Kensington Gardens

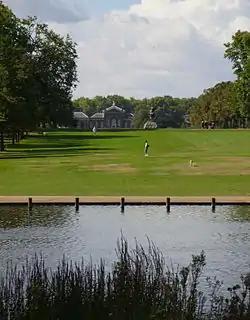
View across The Long Water to Kensington Palace

Kensington Gardens, once the private gardens of Kensington Palace, are among the Royal Parks of London. The gardens are shared by the City of Westminster and the Royal Borough of Kensington and Chelsea and sit immediately to the west of Hyde Park, in west London. The gardens cover an area of 107 hectares (265 acres). The open spaces of Kensington Gardens, Hyde Park, Green Park, and St. James's Park together form an almost continuous "green lung" in the heart of London. Kensington Gardens are Grade I listed on the Register of Historic Parks and Gardens.